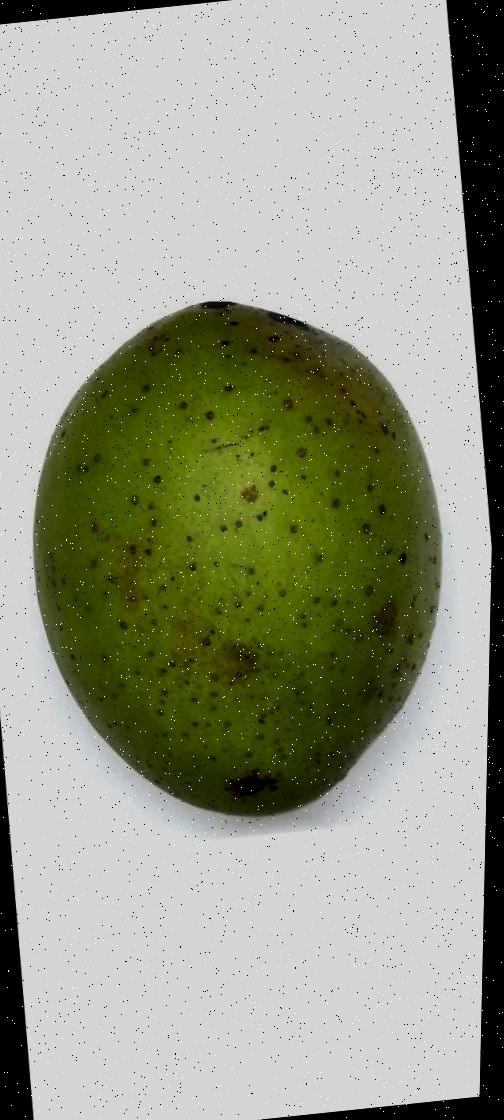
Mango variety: Langra